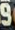
Number: 9